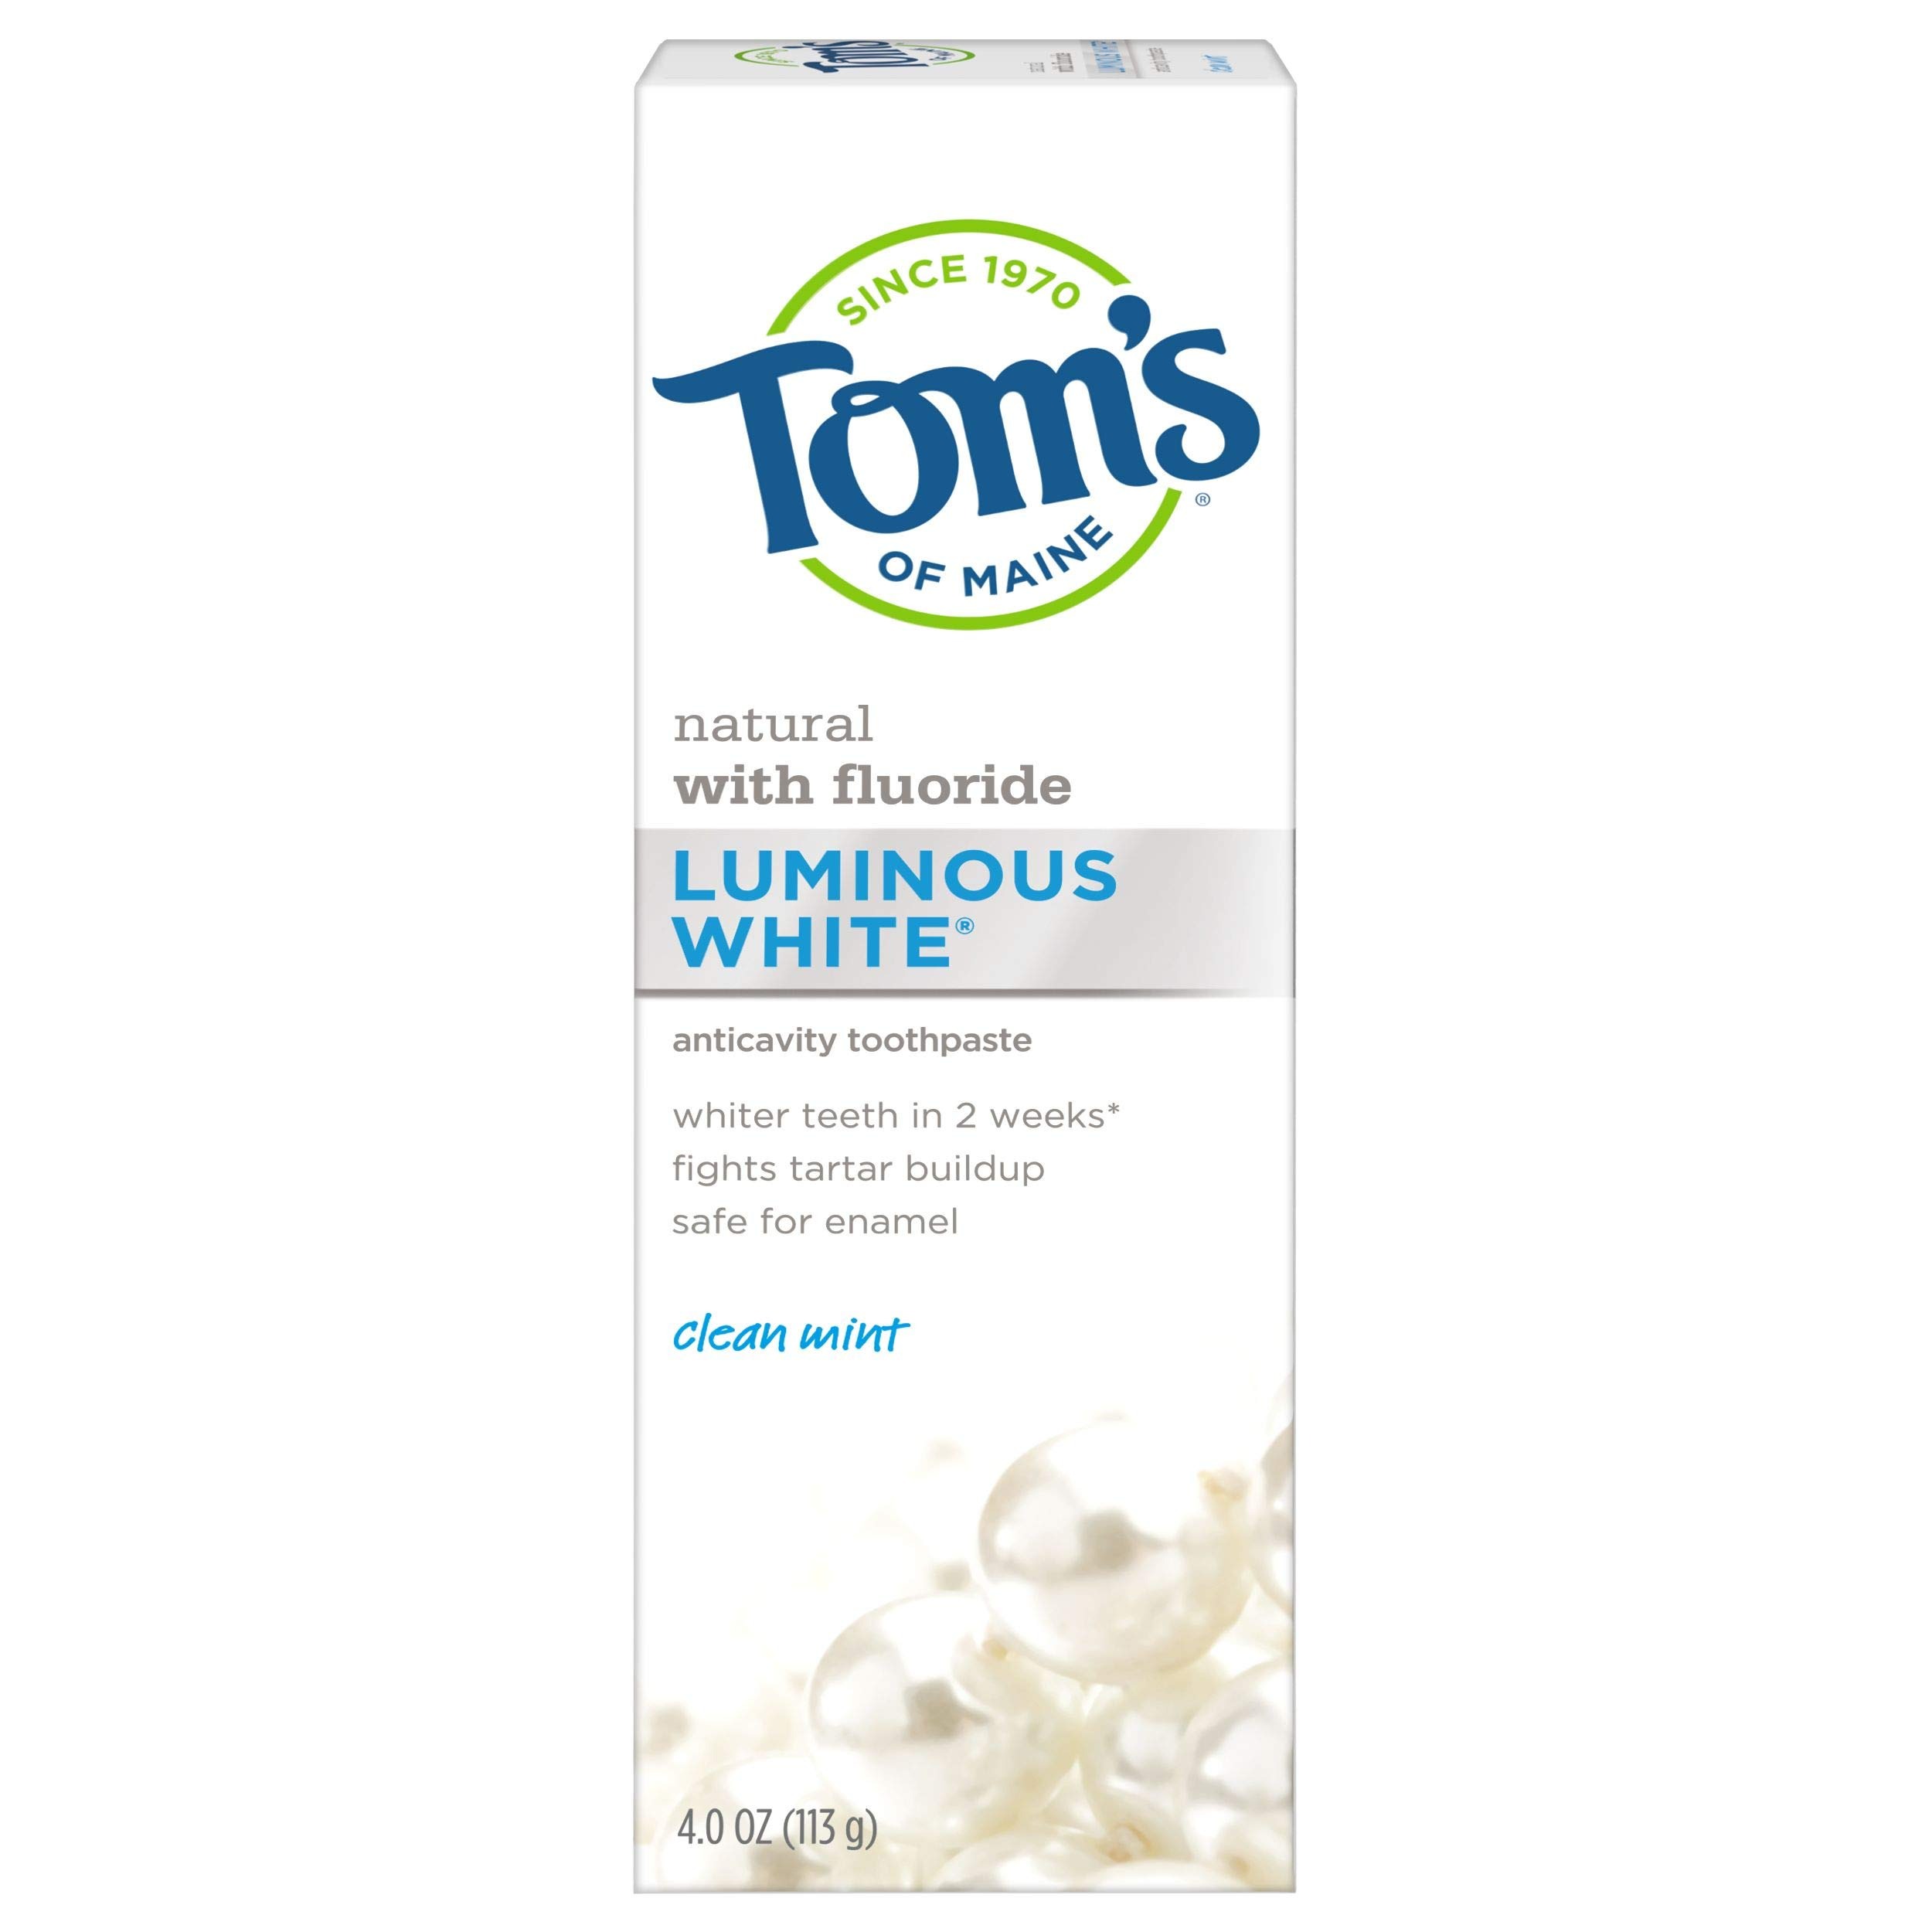
Item Name: Tom's of Maine Clean Mint Luminous White Anticavity Toothpaste 4.0 Ounce, 4.0 Ounce
Bullet Point 1: NATURAL CAVITY PROTECTION: Contains 1 - 4.0-ounce tubes of Tom's of Maine Luminous White whitening toothpaste in Clean Mint flavor. Help prevent cavities with Toms natural toothpaste.
Bullet Point 2: FREE FROM ARTIFICIAL SWEETENERS: Toms toothpaste is proud to be derived from natural ingredients. There are no artificial flavors, colors, or preservatives.
Bullet Point 3: SMILE WITH TOMS: This whitening toothpaste is clinically proven to naturally whiten teeth by removing surface stains. It is also safe on enamel and safe for everyday use.
Bullet Point 4: CERTIFIED B CORP: Tom's of Maine meets the highest standards of verified social and environmental performance, public transparency, and legal accountability to balance profit and purpose.
Bullet Point 5: GIVING FOR GOODNESS:We believe in giving back.Tom's of Maine donates 10% of our profits to charities committed to children's health, education and the environment. Thank you for supporting Tom's of Maine.
Value: 4.0
Unit: Ounce

Price: 7.99